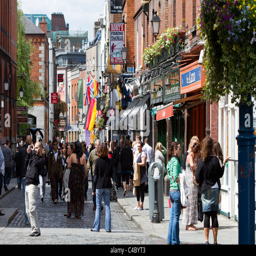
street is one of the busiest streets that serves as an attraction for the tourists